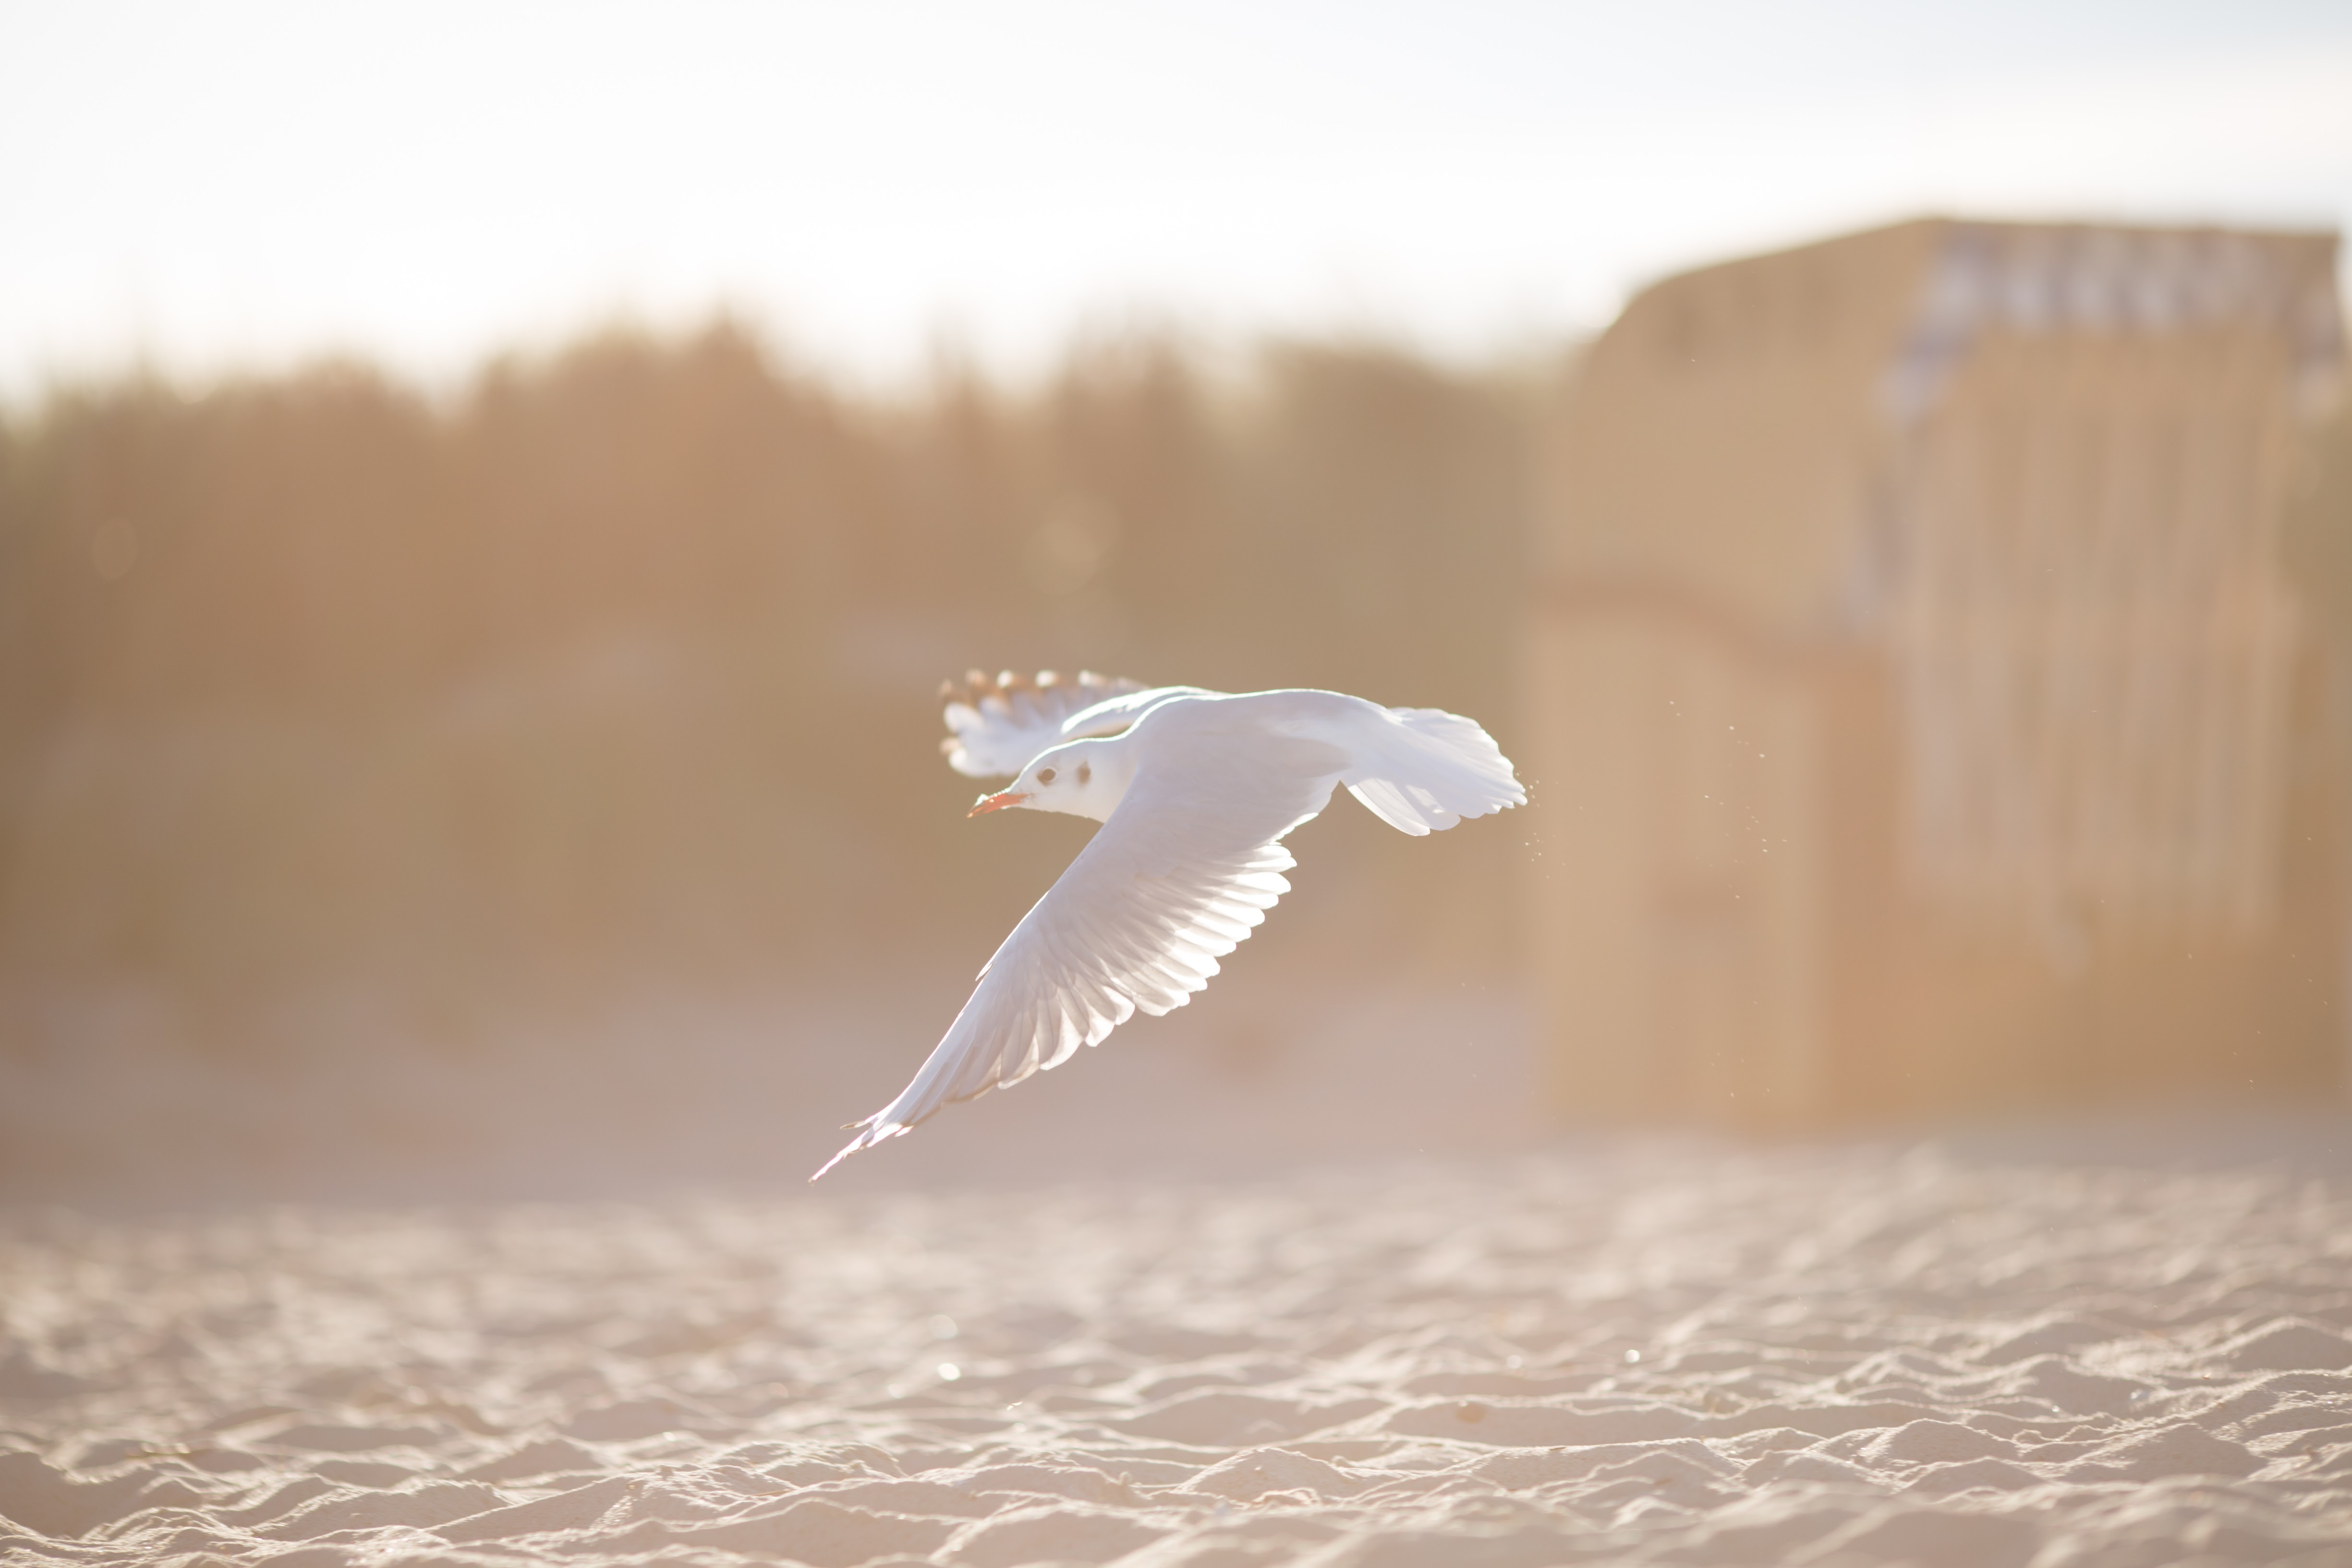
bird, wing, white, sunlight, water bird